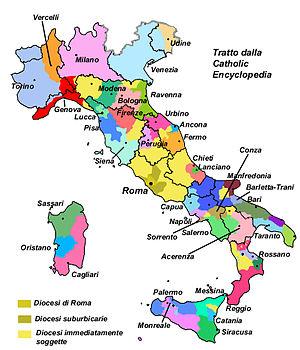
L'article recense les diocèses et les autres églises particulières de l'Église catholique ayant leur siège en Italie.